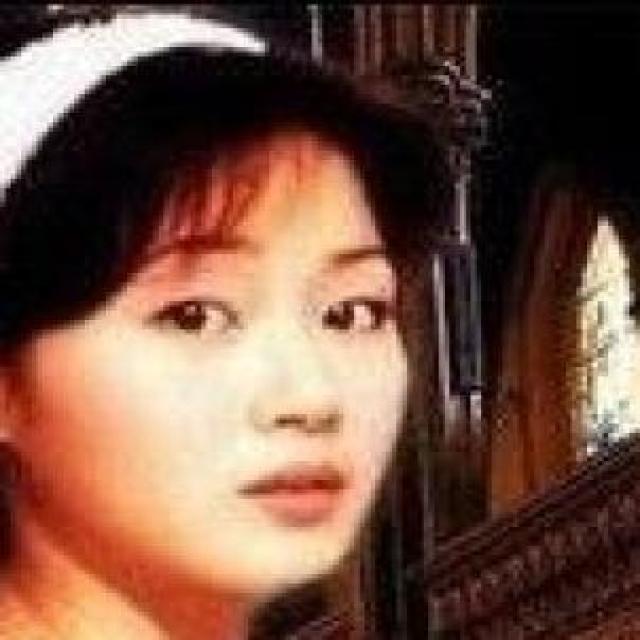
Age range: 21-44